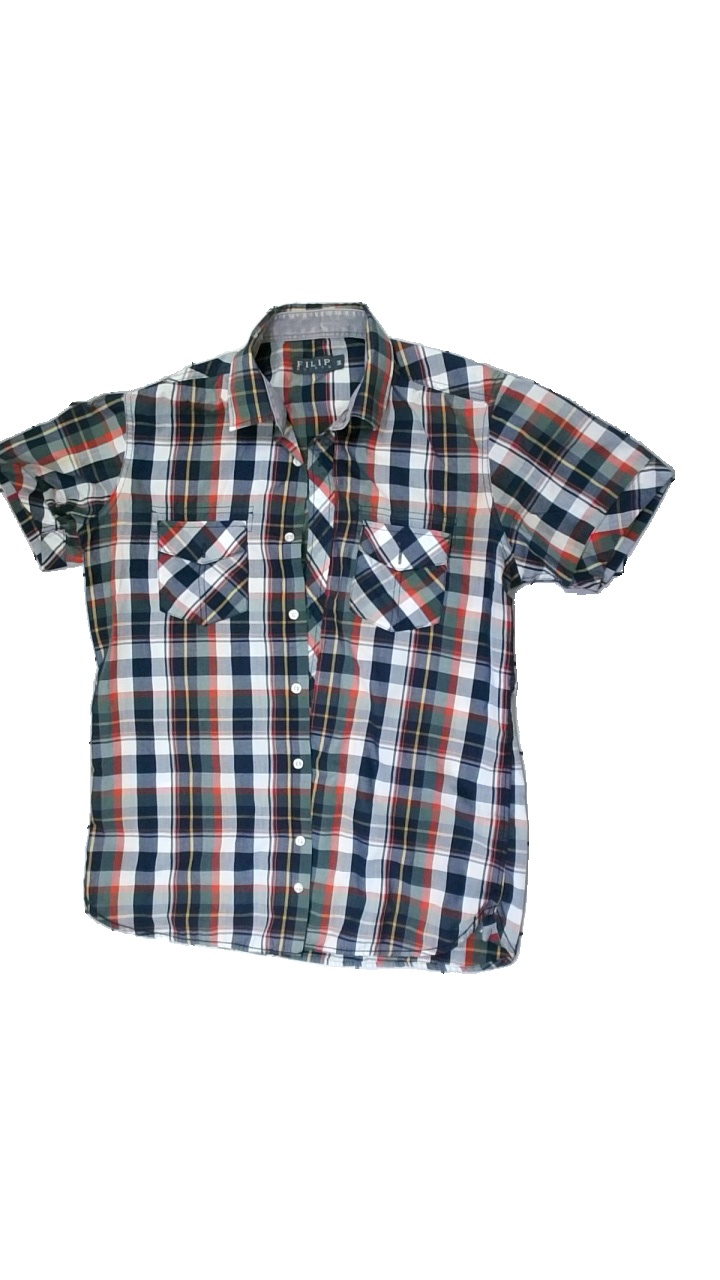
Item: Shirt (Men)
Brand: Filip Shirts
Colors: White, Blue, Green, Multicolor
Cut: Regular, Cropped
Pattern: Checkered print
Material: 60% polyester, 40% cotton
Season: All
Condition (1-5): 3
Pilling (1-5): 4
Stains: Minor
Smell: Minor
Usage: Export
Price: <50